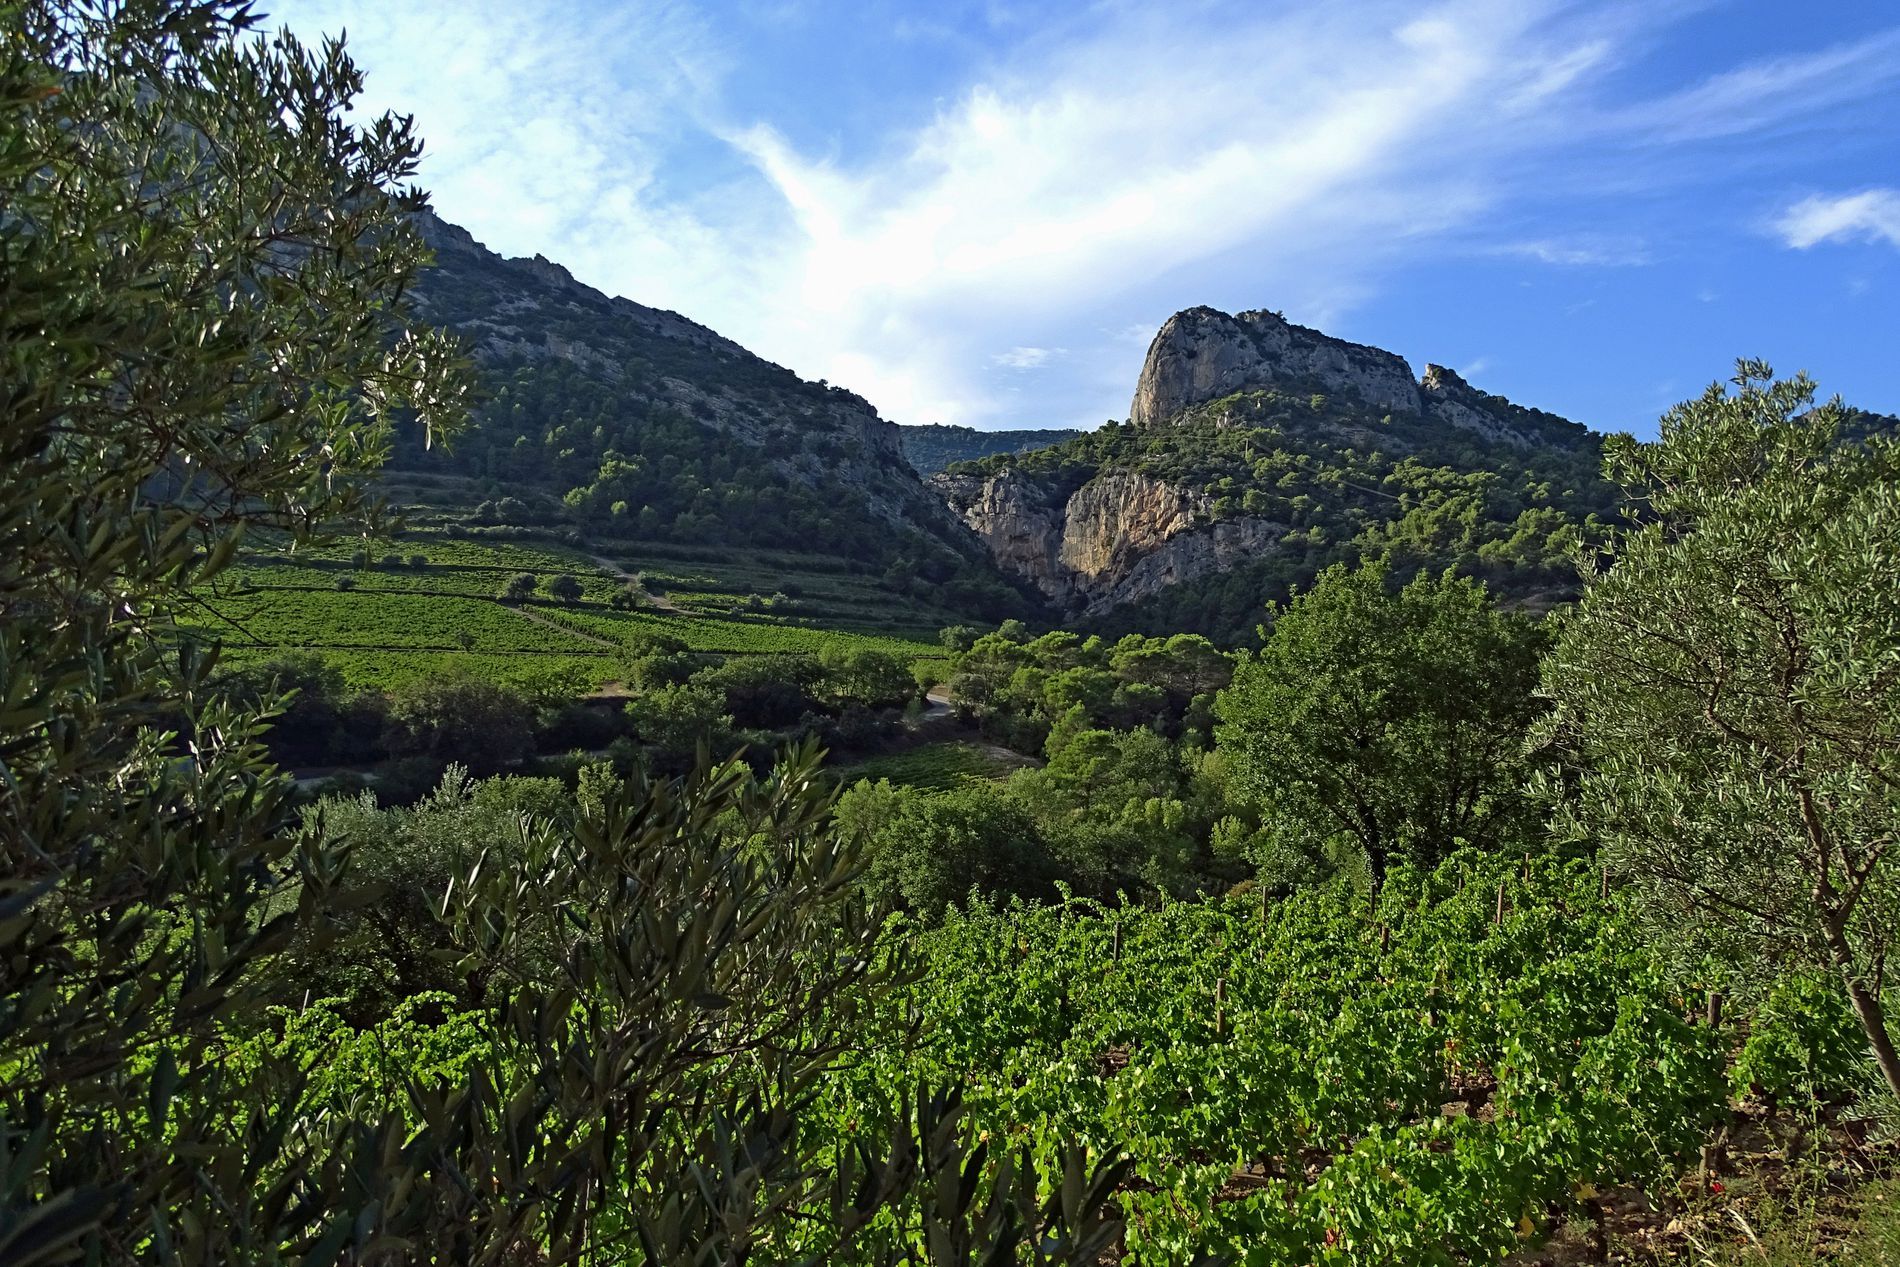
A beautiful landscape.
This image depicts a beautiful landscape, with lush green trees stretching across the foreground. In the background rocky mountains rise steeply, covered in sparse green vegetation, beneath a clear blue sky fringed by wispy white clouds in a sunny day. The scene creates a serene and natural atmosphere.
The lighting in this image is natural sunlight, creating a high contrast between the bright sky and the trees. The sun appears relatively high, giving the image a wide angle from a slightly lower perspective, looking up toward the mountain. This low-angle shot highlights the beauty of the landscape. The plants in the foreground frame the image beautifully.
Labels: Nature, Outdoors, Plant, Vegetation, Wilderness, Landscape, Jungle, Green, Land, Tree, Woodland, Scenery, Mountain, Mountain Range, Peak, Grove, Rainforest, Grass, Slope, Rock, Sky, Countryside, Cloud, Hill, Field, Summer, Valley, Plateau, Path, Soil, Grassland, Cliff, Farm, Pasture, Rural, Fir, Conifer, Weather, Trail, Herbal, Herbs, Cumulus, Oak, Mountains
Camera: SONY DSC-HX400V
Aperture: F3.2
Exposure: 1/640 sec
ISO: 80
Focal length: 5.0 mm